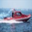
Label: ship